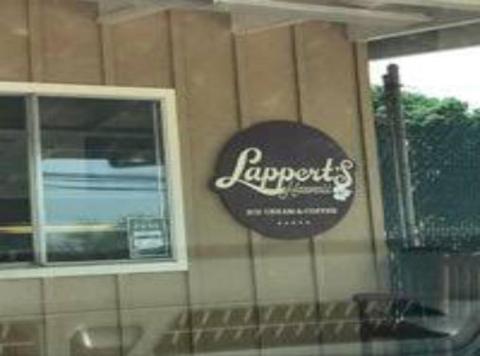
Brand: lappert's
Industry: Food